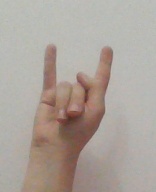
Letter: la